Jaye P. Morgan

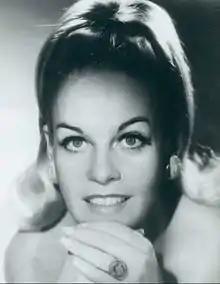
Morgan in 1968

Jaye P. Morgan (born Mary Margaret Morgan; December 3, 1931) is an American singer, actress, and game show panelist.